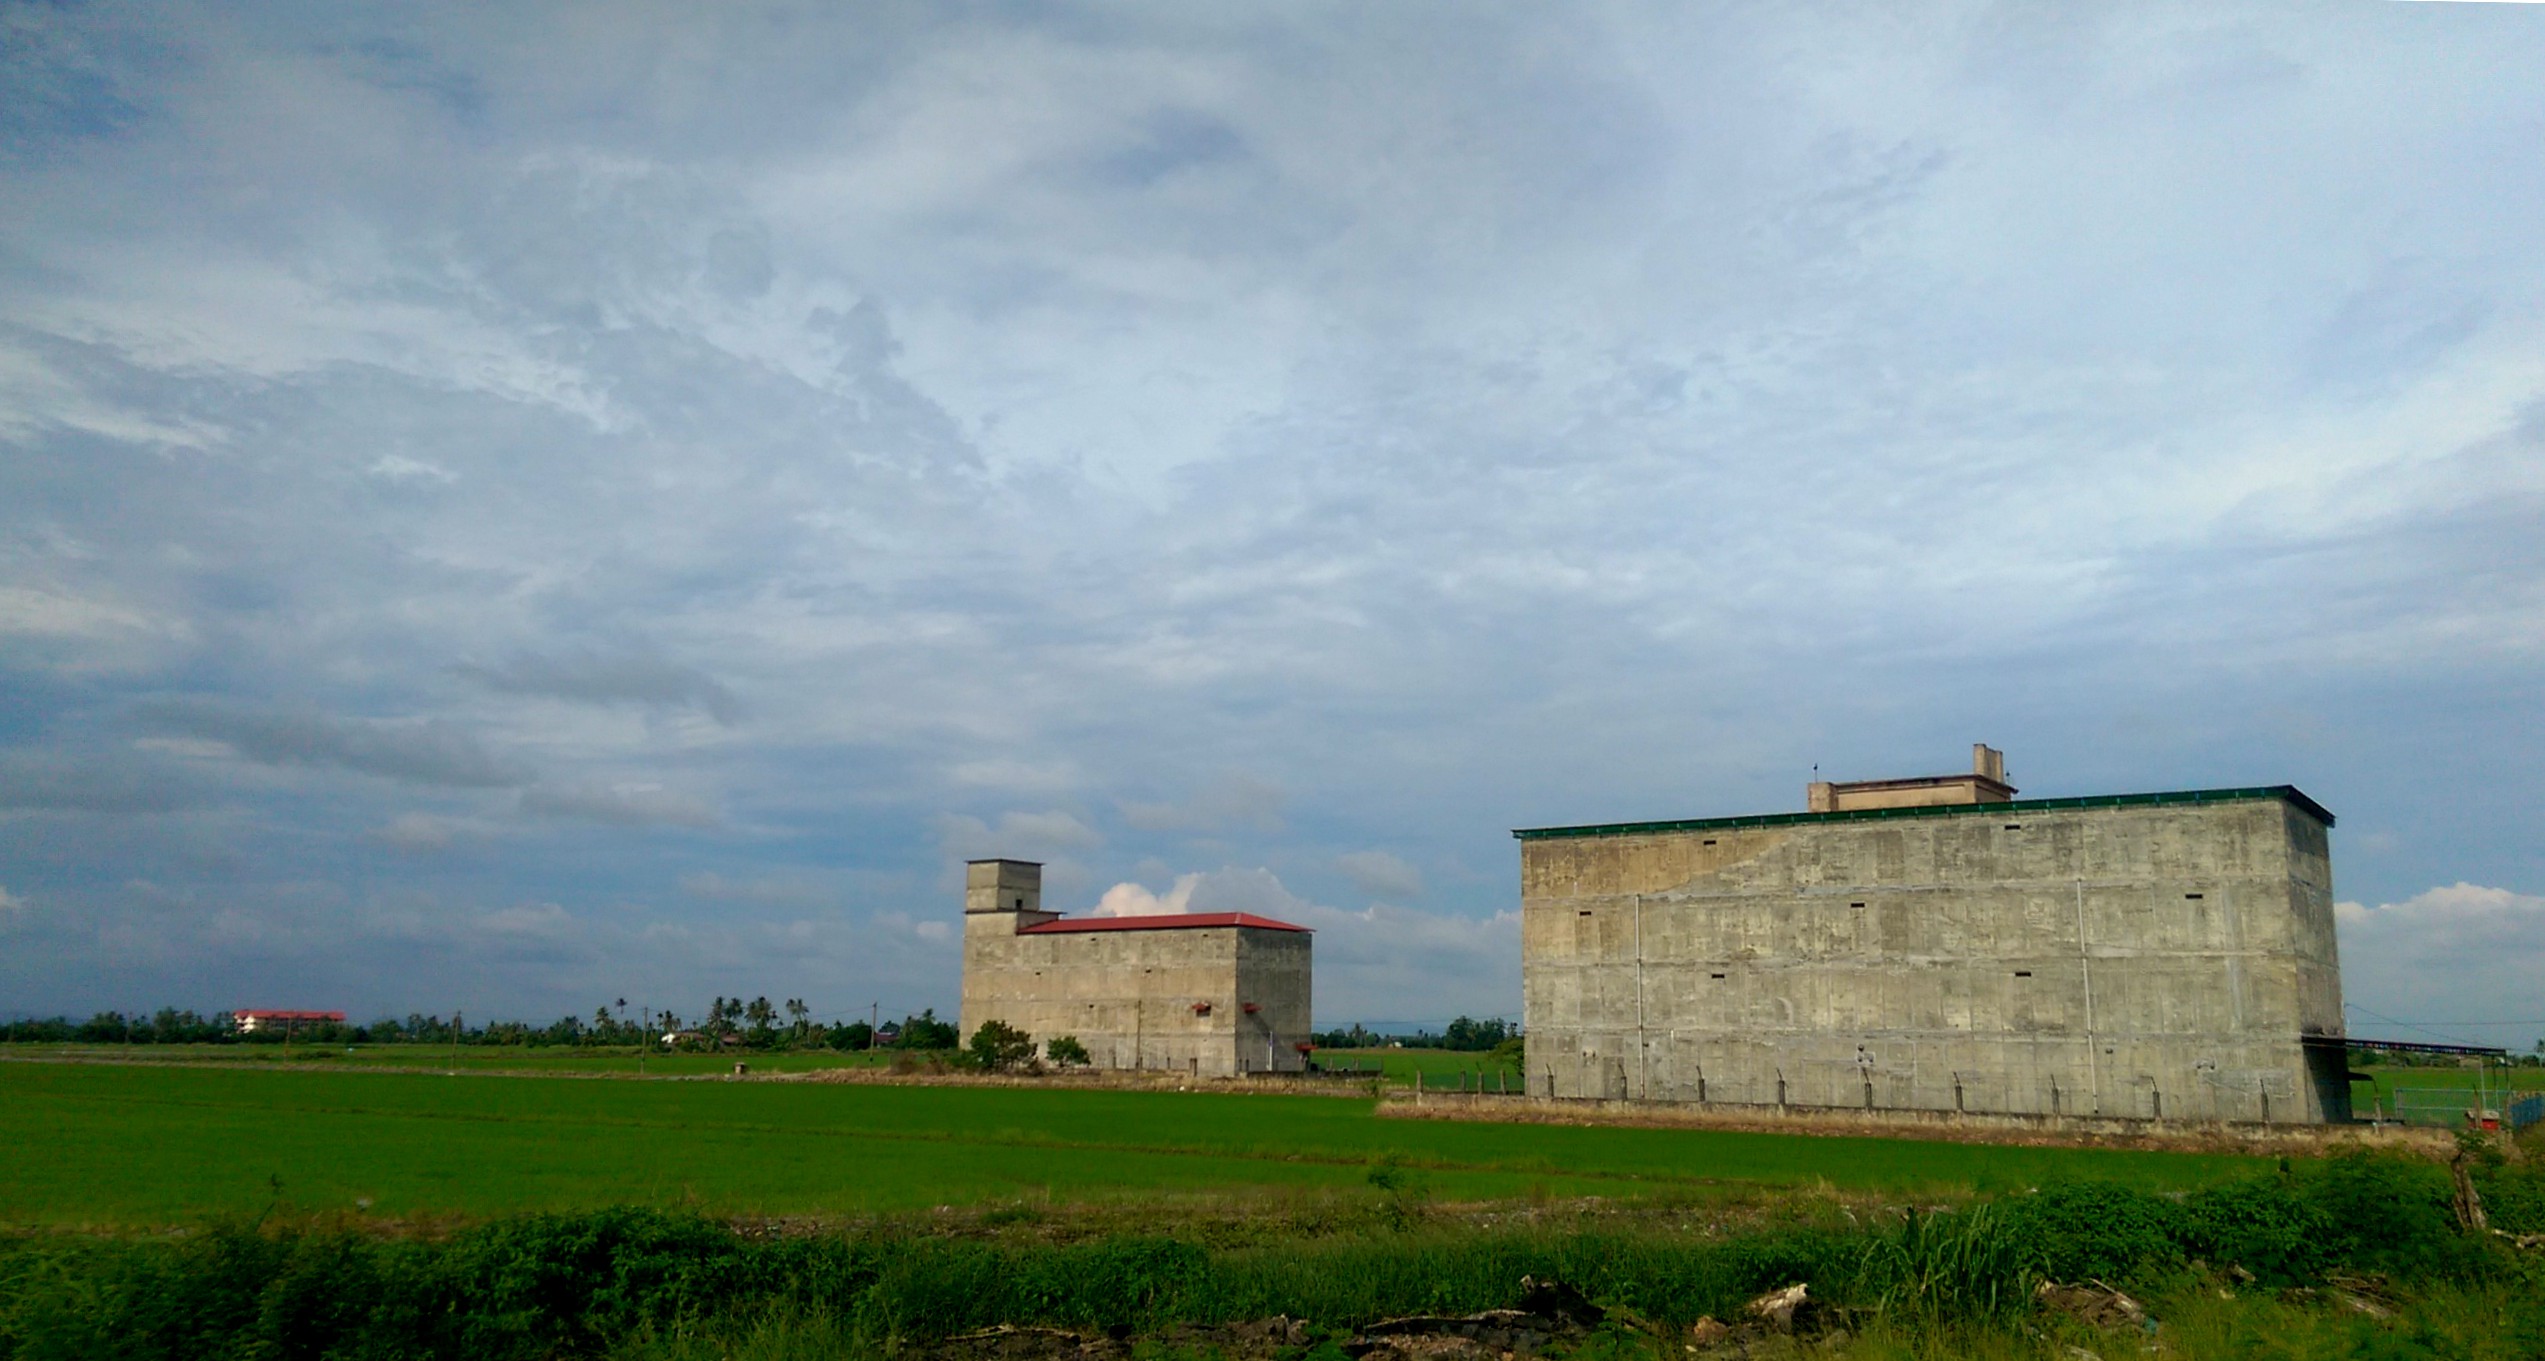
swallow house, paddy, Kedah, malaysia, sky, grass, grass family, farm, field, rural area, grassland, cloud, land lot, building, meadow, cumulus, pasture, landscape, castle, fortification, plain, house, prairie